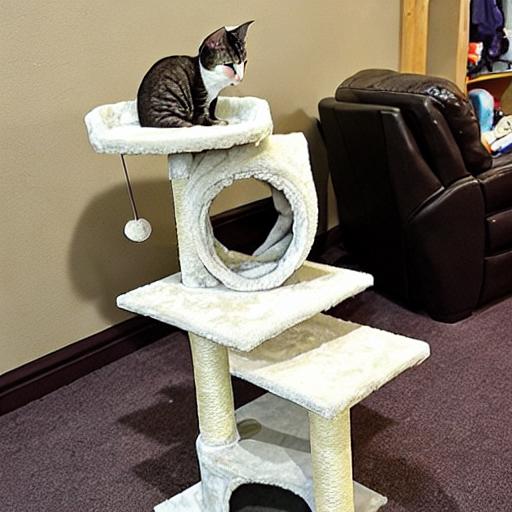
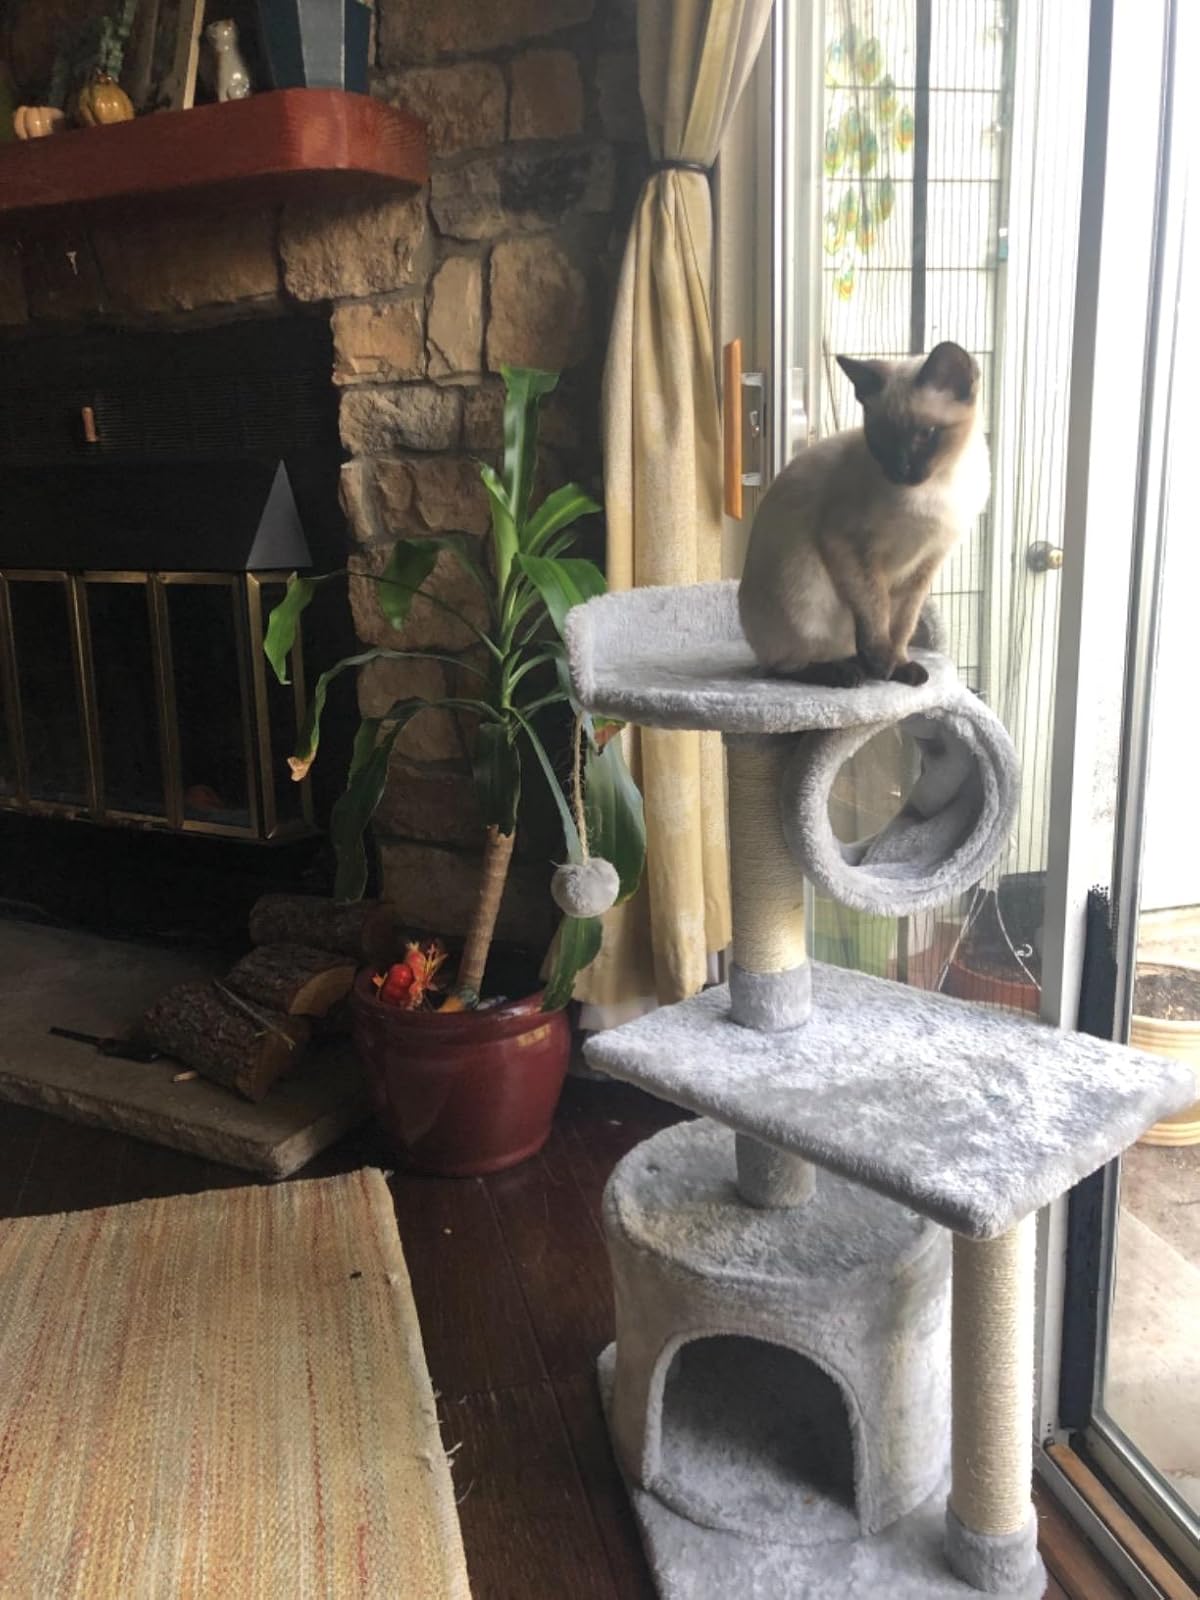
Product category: items_cat tree
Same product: no